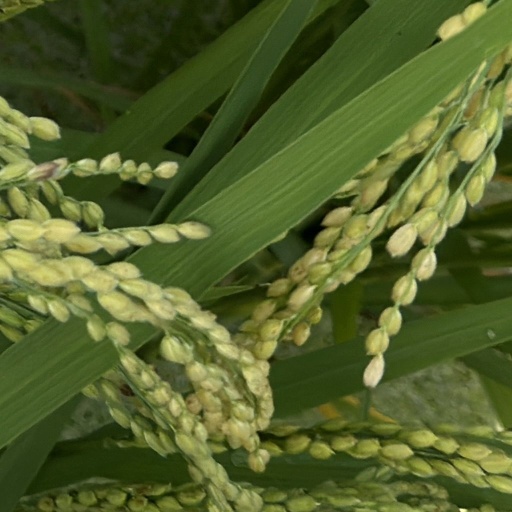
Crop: rice